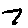
Label: 7